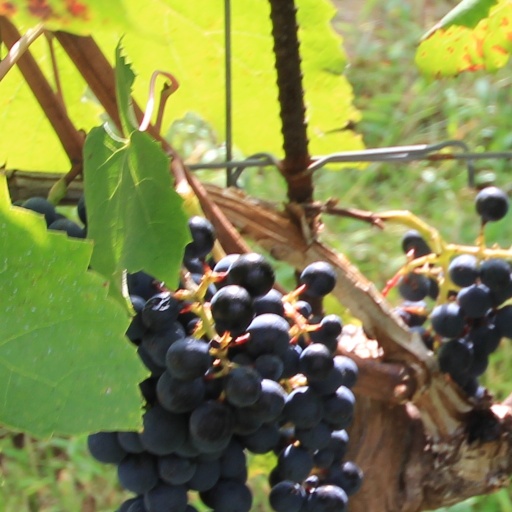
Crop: grape